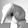
ASL letter: Q